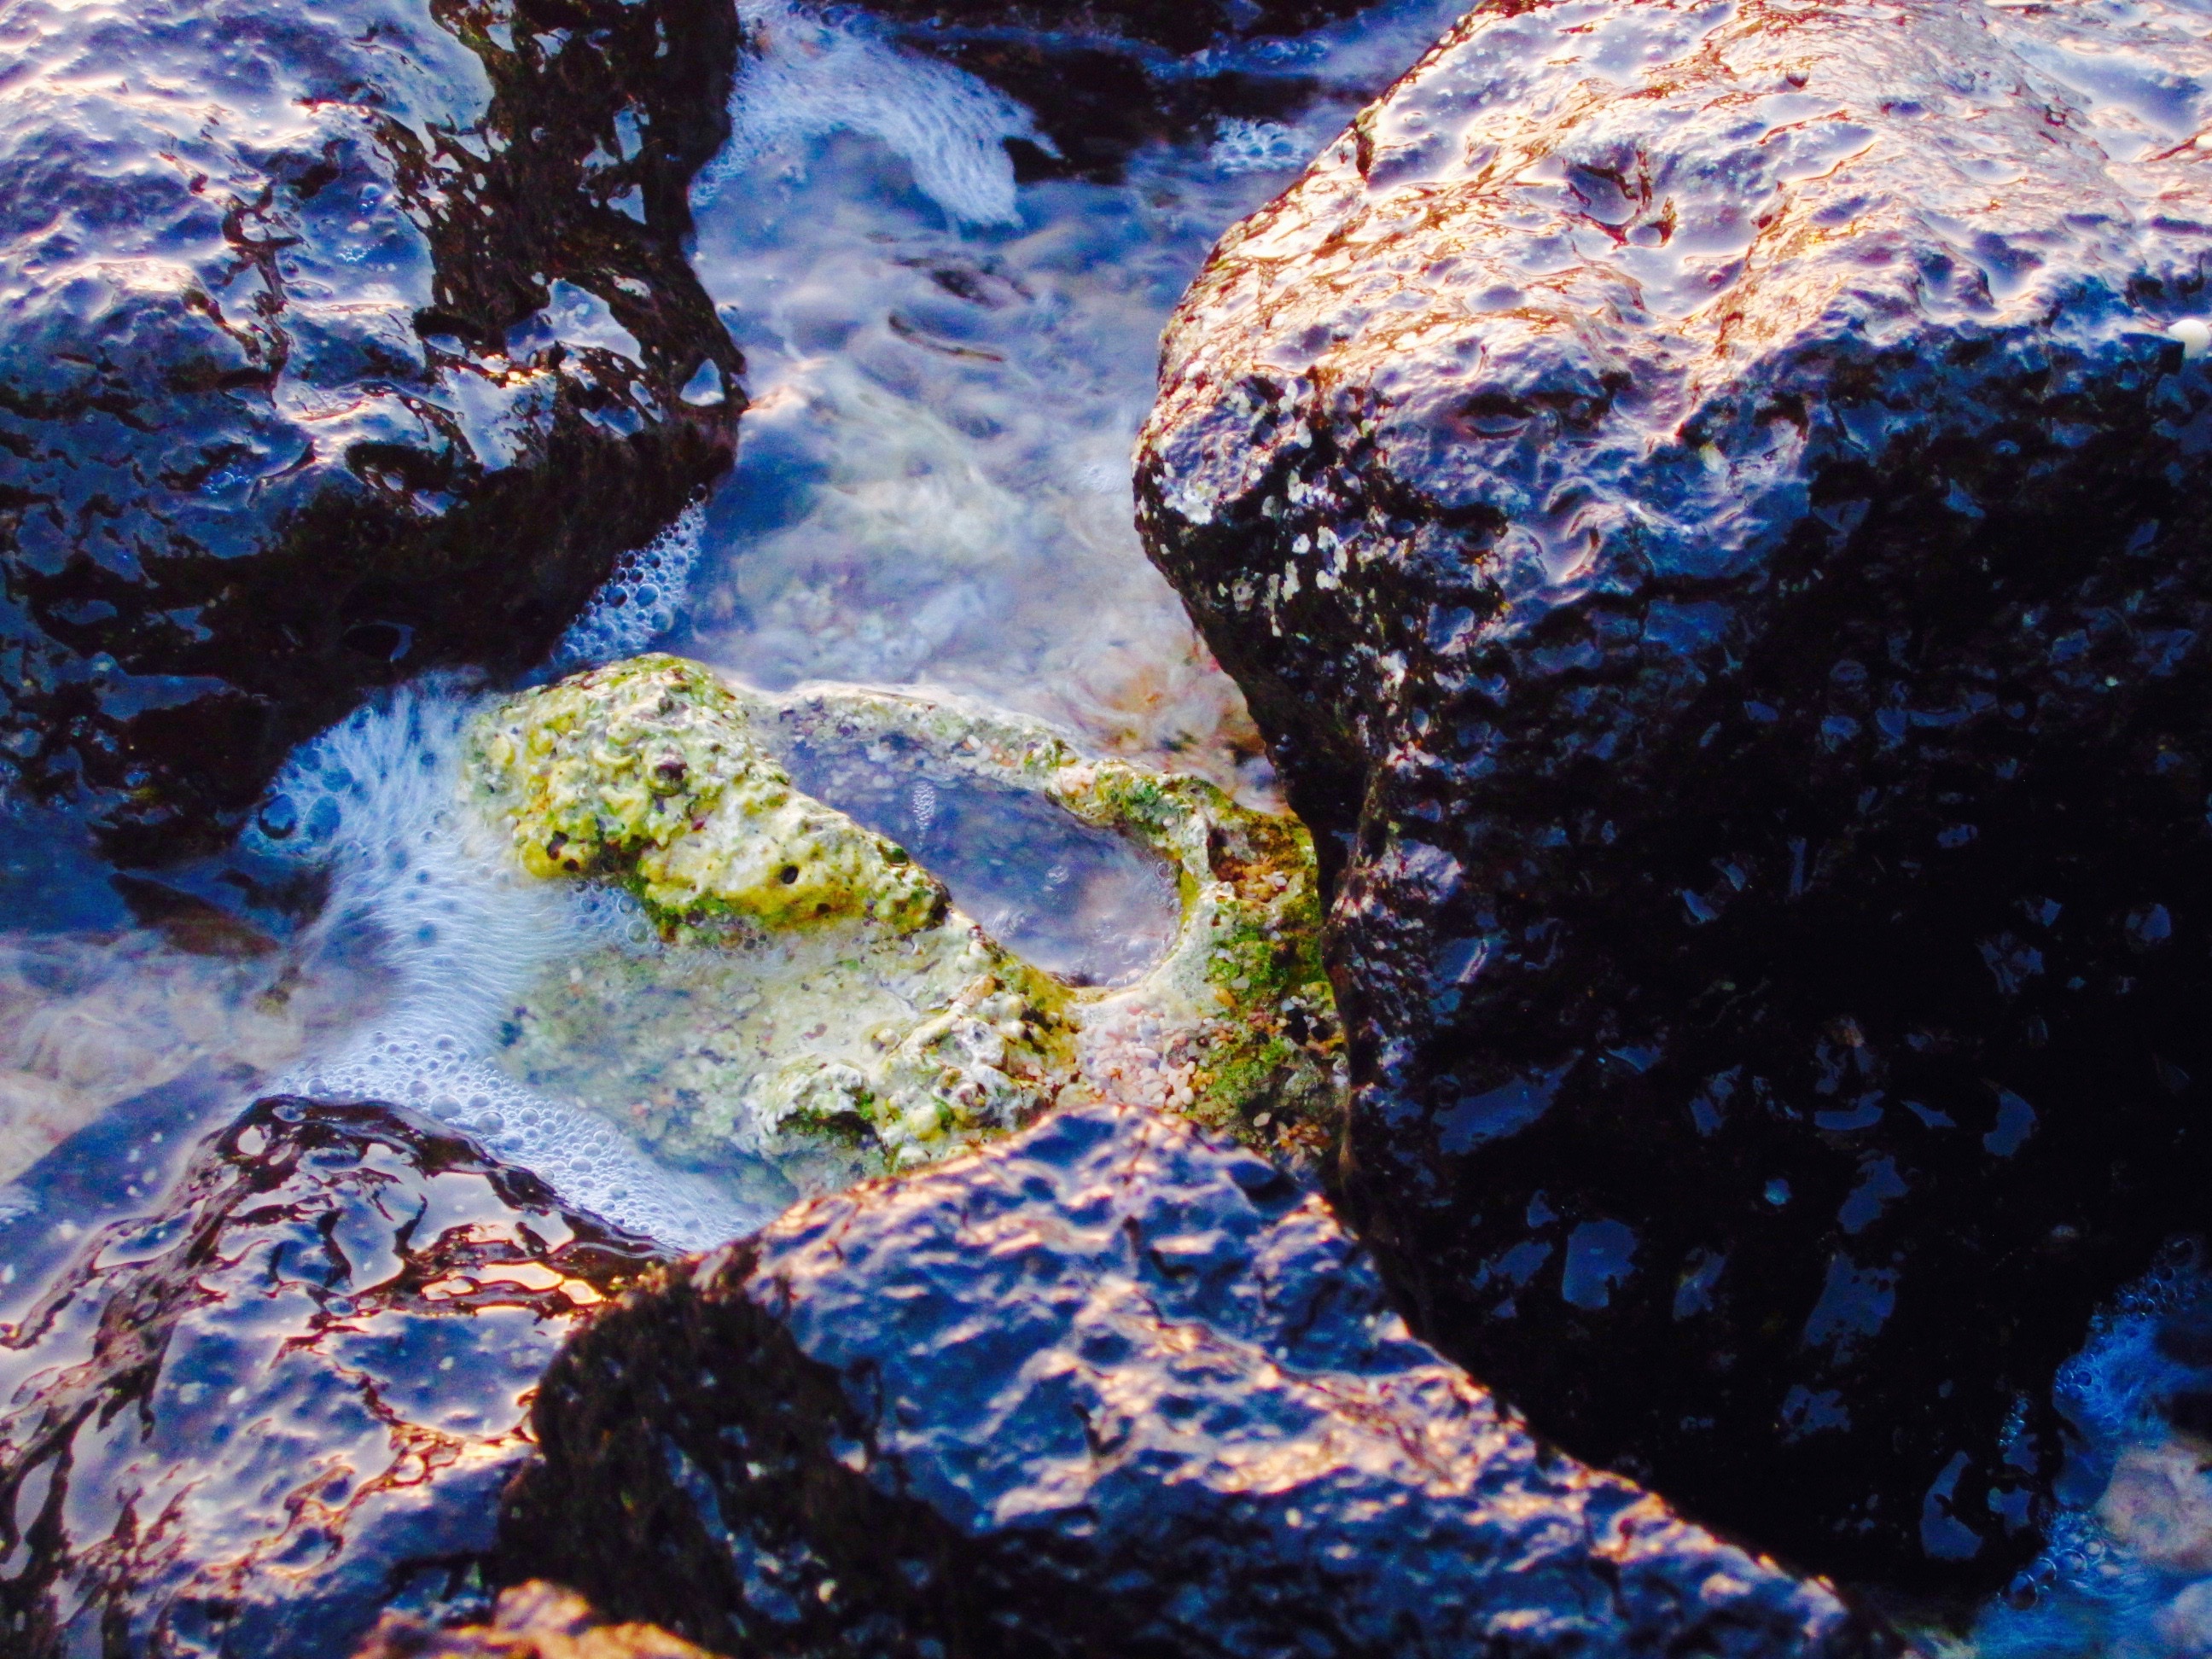
sea, coast, water, nature, rock, ocean, shore, river, stone, stream, reflection, rapid, blue, terrain, material, geology, earth, marine, lava, landform, tide pool, geological phenomenon